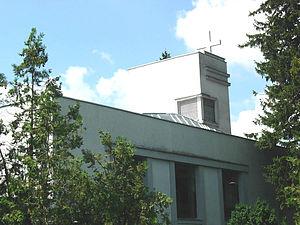
L'Église évangélique slovaque de la confession d'Augsbourg en Serbie est une Église luthérienne en Serbie. Elle rassemble 40 000 fidèles. Depius 2020, elle est administrée par L'évêque Jaroslav Javorník.